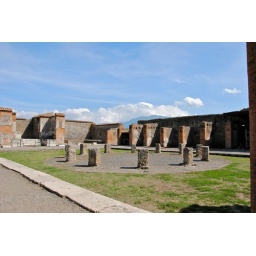
fish market surrounded by vendor stalls - many fish bones were found here!